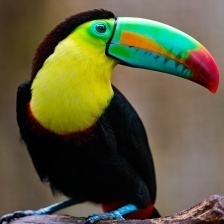
Species: TOUCHAN
Scientific name: RAMPHASTIDAE
ImageNet parent category: toucan